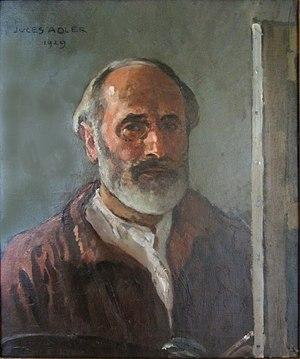
Autoportrait de Jules Adler (1865-1952)
Jules Adler est un peintre naturaliste français, surnommé « le peintre des humbles ».